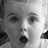
Emotion: surprise